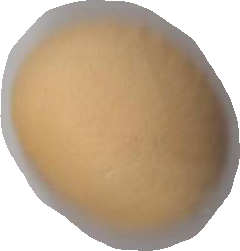
Variety: Dega